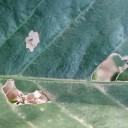
Label: Miner